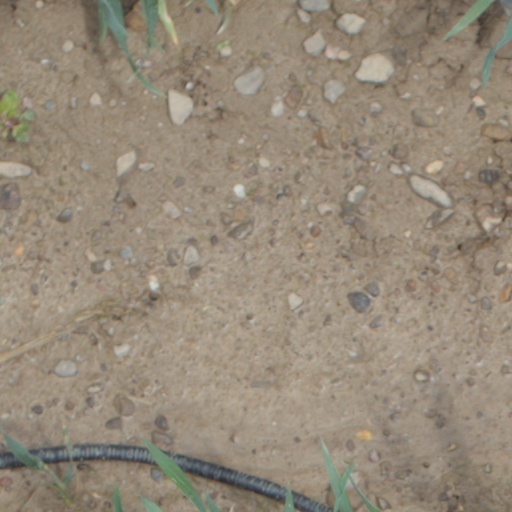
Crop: wheat